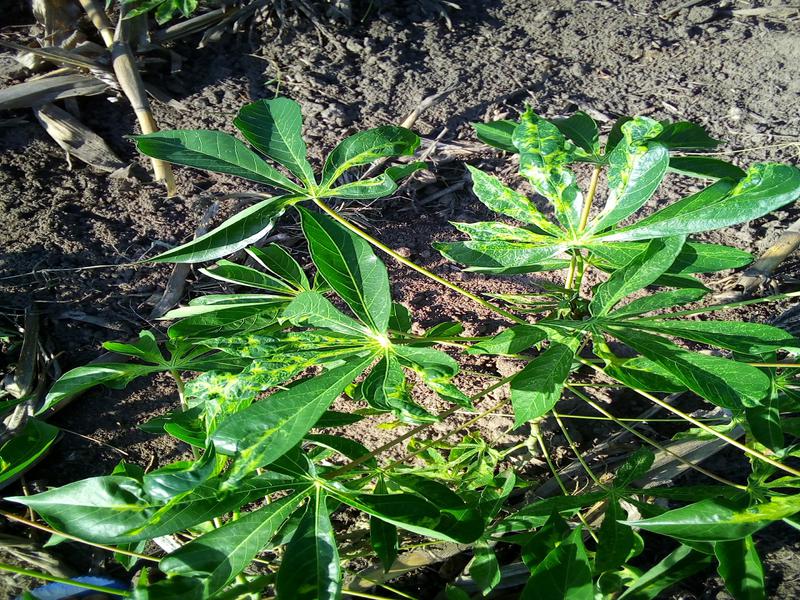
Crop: cassava
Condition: mosaic_disease